Magic carpet

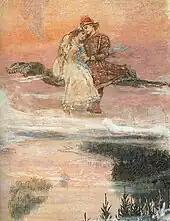
One of Vasnetsov's paintings of a flying carpet

Solomon's carpet was reportedly made of green silk with a golden weft, long and wide: "when Solomon sat upon the carpet he was caught up by the wind, and sailed through the air so quickly that he breakfasted at Damascus and supped in Media." The wind followed Solomon's commands, and ensured the carpet would go to the proper destination; when Solomon was proud, for his greatness and many accomplishments, the carpet gave a shake and 40,000 fell to their deaths. The carpet was shielded from the sun by a canopy of birds. In Shaikh Muhammad ibn Yahya al-Tadifi al-Hanbali's book of wonders, "Qala'id-al-Jawahir" ("Necklaces of Gems"), Shaikh Abdul-Qadir Gilani walks on the water of the River Tigris, then an enormous prayer rug ("sajjada") appears in the sky above, "as if it were the flying carpet of Solomon ["bisat Sulaiman"]".